Question: Please indicate a possible affordance area of the hot dog that can be used for eating
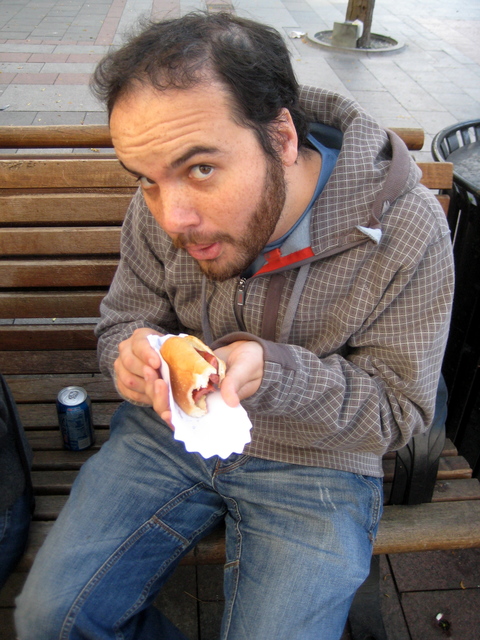
Answer: [161.203, 329.624, 226.165, 415.038]